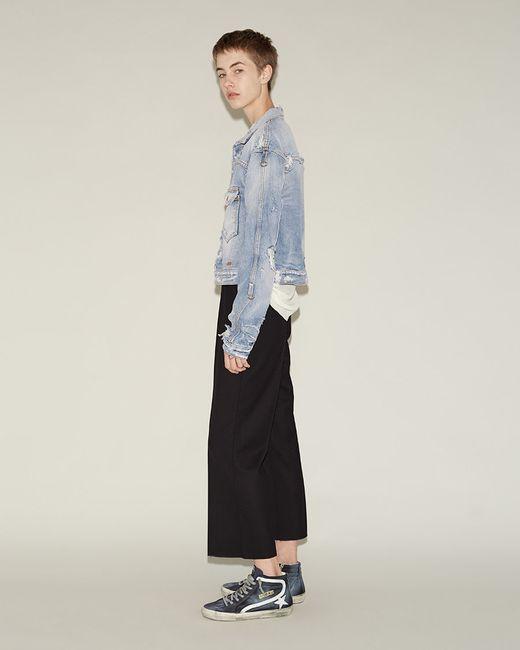
Blaues Jeansjackentop aus Denim mit schlichter schwarzer Baggy-Hose für Damen